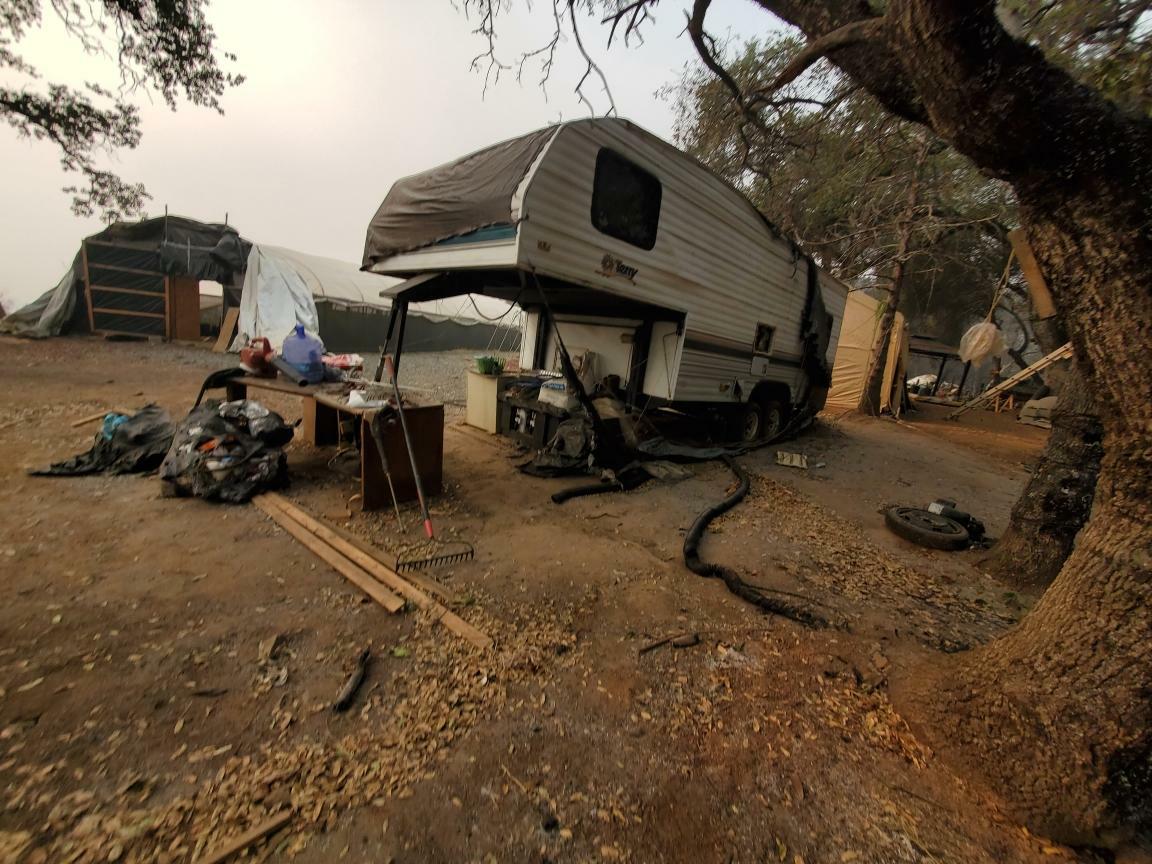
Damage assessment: no_damage